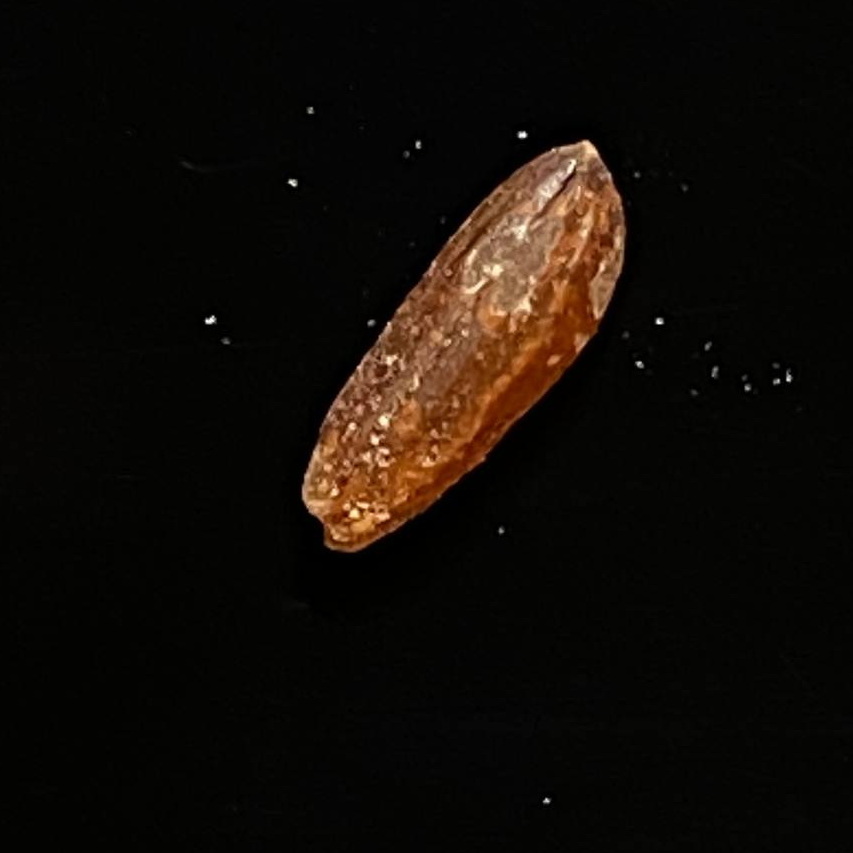
Rice variety: Ganjiya